Francesca Jones (tennis)

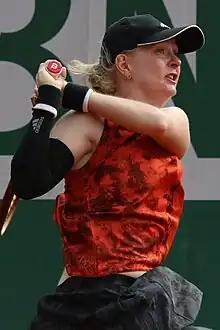
Jones at the 2023 French Open

Francesca Jones (born 19 September 2000) is a British professional tennis player. She has a career-high singles ranking of No. 84 by the WTA achieved on 28 July 2025. Jones has won two WTA 125 titles and eight titles on the ITF circuit, breaking into the top 100 after winning 2025 Palermo Ladies Open in Italy. She had a career-high ITF juniors ranking of world No. 31, achieved on 1 May 2017.